Sylva Koscina

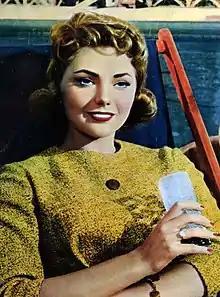
Koscina in "Young Husbands" (1958)

Sylva Koscina (born Silvija Košćina, ; 22 August 1933 – 26 December 1994) was a Yugoslav-born Italian actress, best known for her role as Iole, the bride of Hercules (Steve Reeves) in "Hercules" (1958) and "Hercules Unchained" (1960). She also played Paul Newman's romantic interest in "The Secret War of Harry Frigg" (1968).